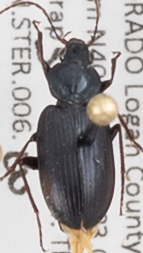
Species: Agonum placidum
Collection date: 2014-08-05
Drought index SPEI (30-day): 0.05
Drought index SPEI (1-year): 0.71
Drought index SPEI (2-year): -0.728